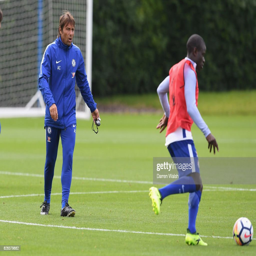
football player during a training session .